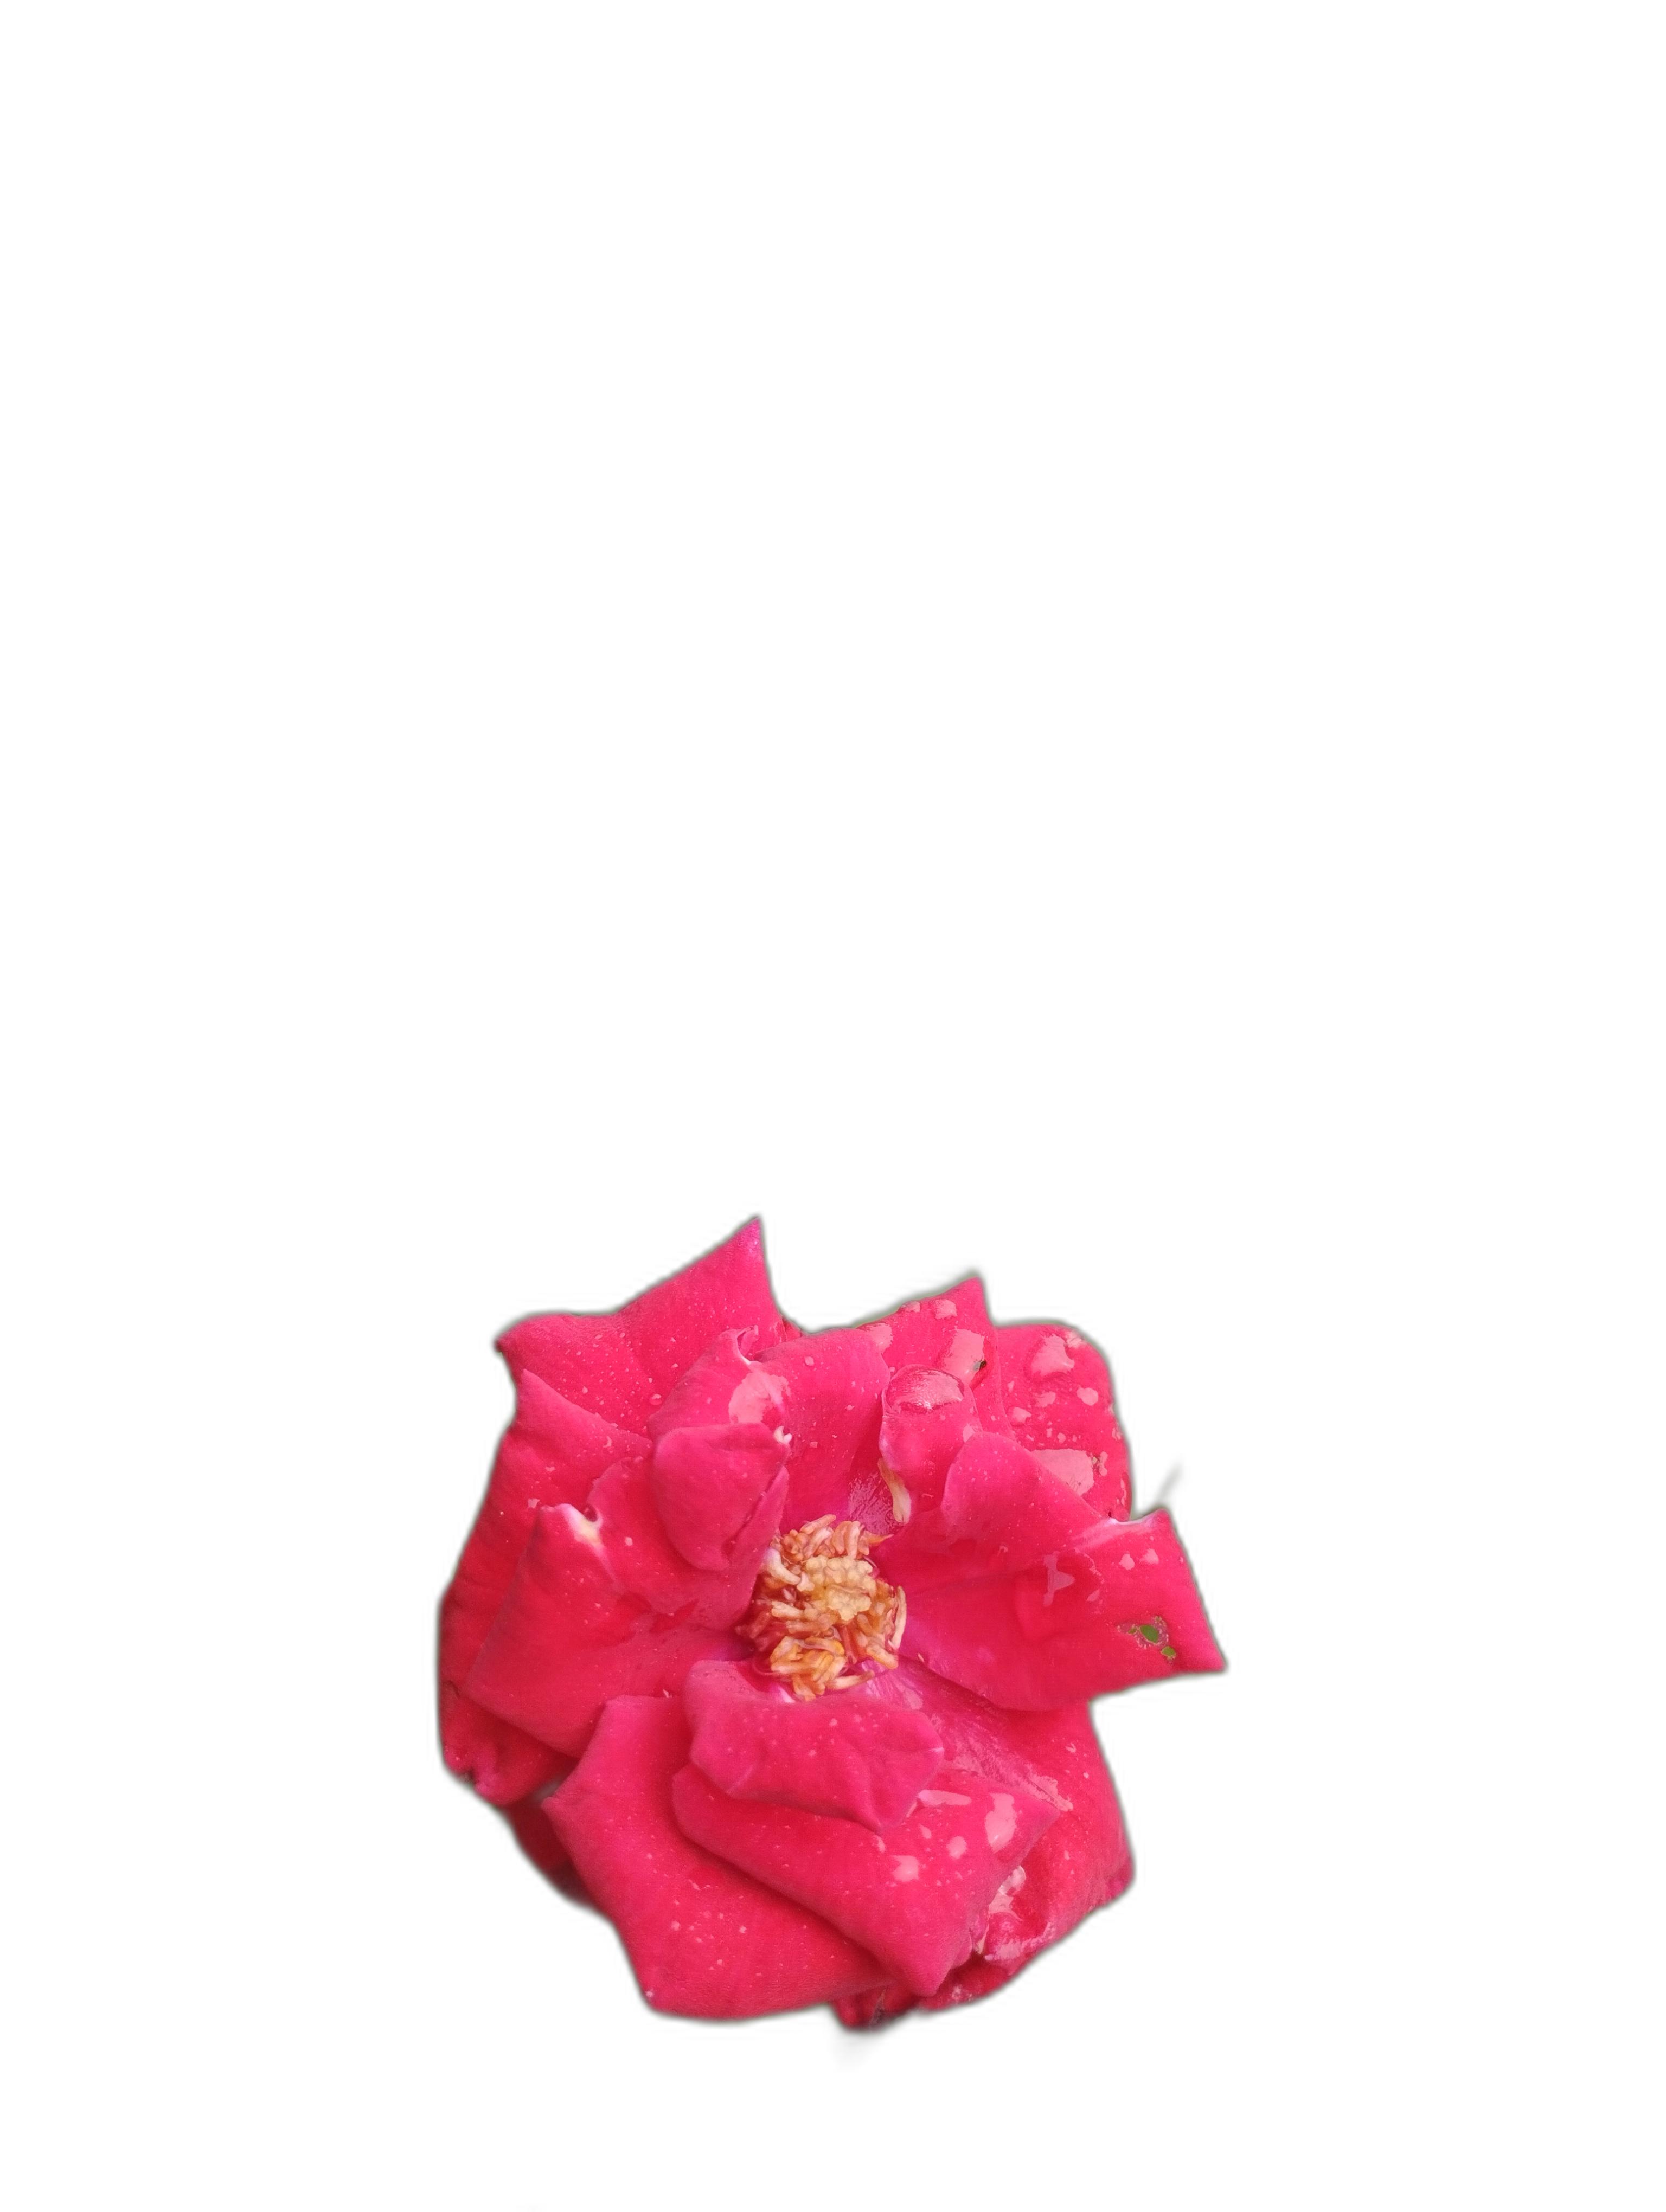
Label: Rose